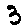
Label: 3